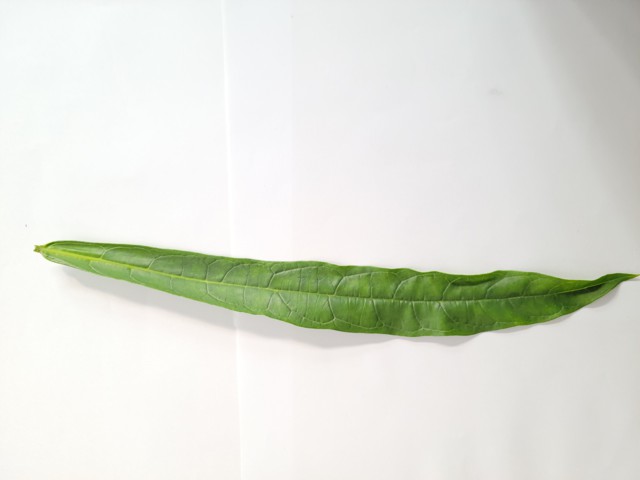
Plant: bamonhati